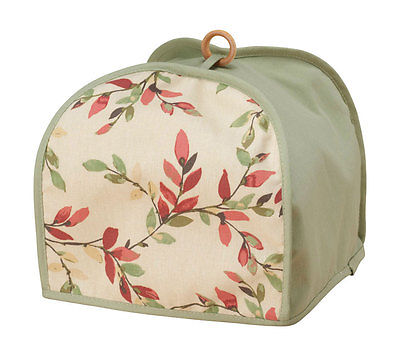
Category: toaster